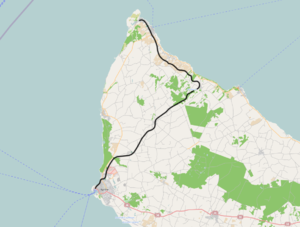
Allingebanen
Banens linjeføring
Allingebanen mellem Rønne og Allinge-Sandvig var en jernbane, der blev anlagt og drevet af Rønne-Allinge Jernbaneselskab, som 1. april 1934 indgik i De Bornholmske Jernbaner sammen med Nexøbanen og Gudhjembanen. De var alle smalsporede og blev aldrig omlagt til normalspor.